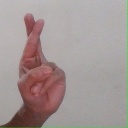
अक्षर: र